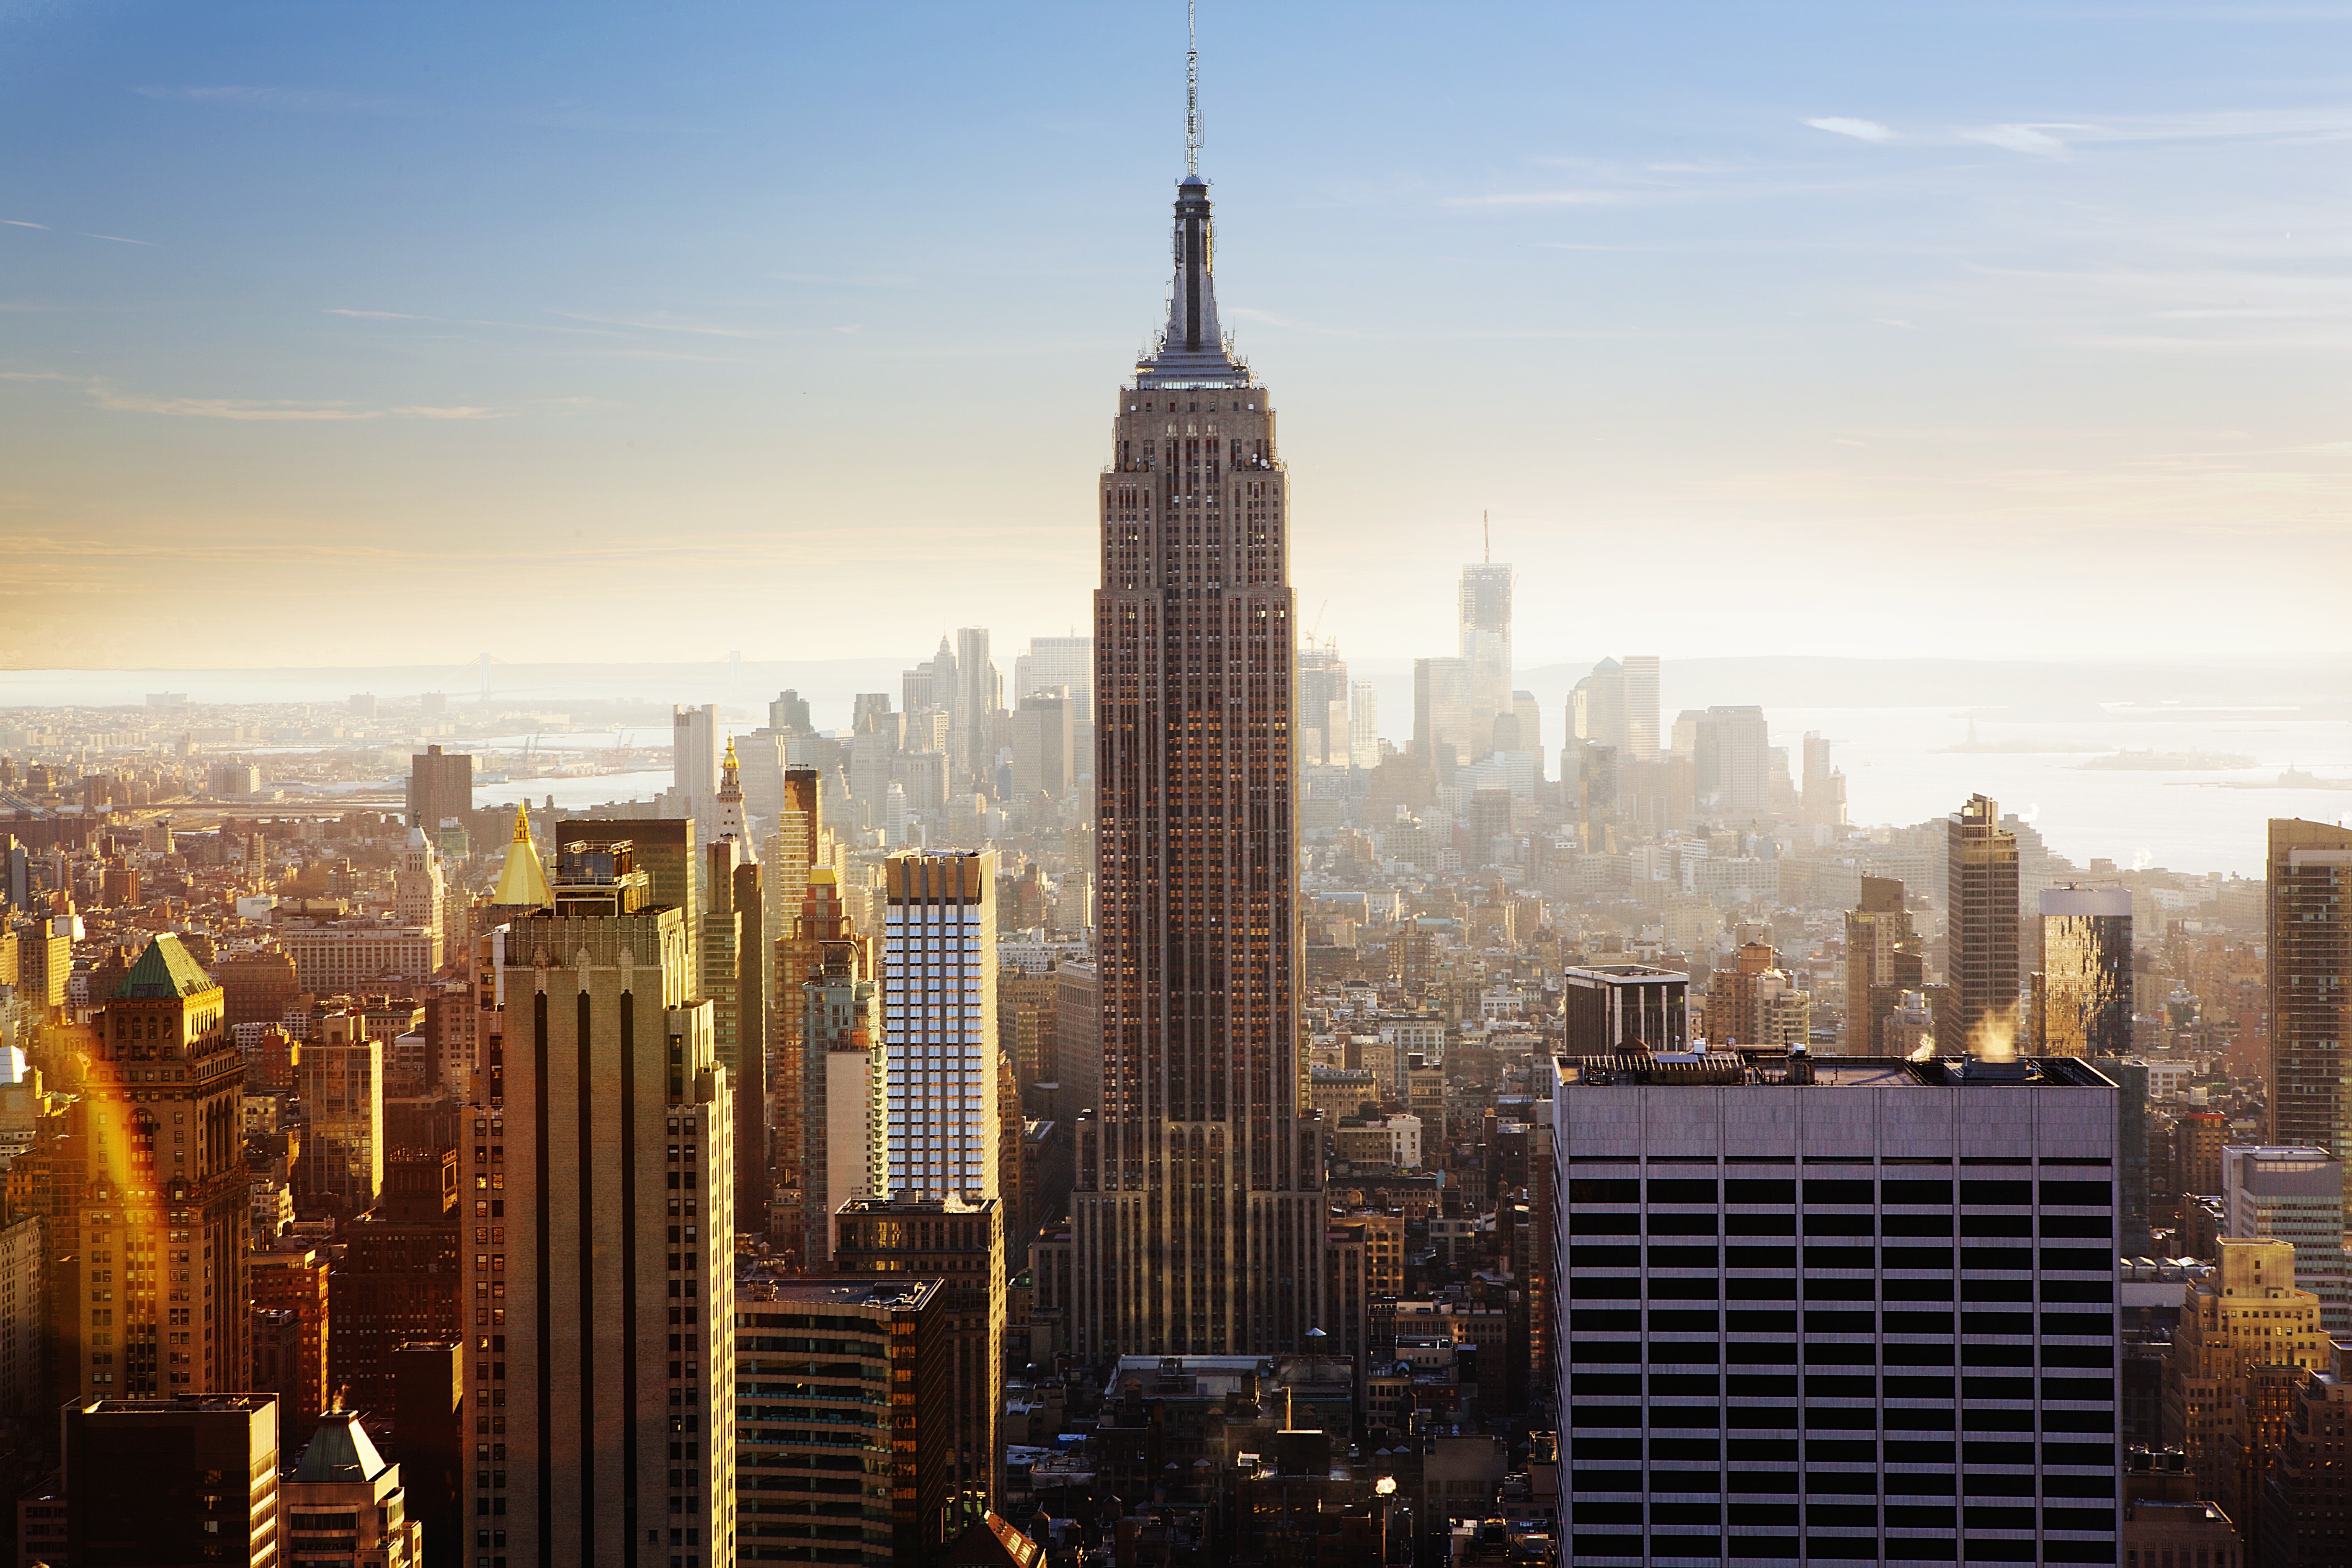
horizon, architecture, sunset, skyline, city, skyscraper, new york city, cityscape, downtown, dusk, evening, tower, usa, landmark, empire state building, tower block, metropolis, urban area, geographical feature, human settlement, metropolitan area